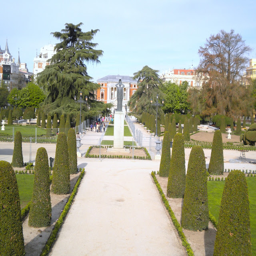
a city -- tour of the city !